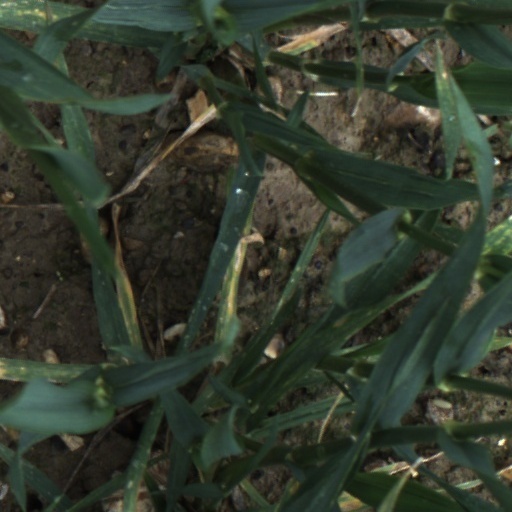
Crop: wheat